Answer in natural language. Considering the relative positions, is beautiful wall painting (marked A) to the left or right of Window (marked C)? Choose between the following options: left or right
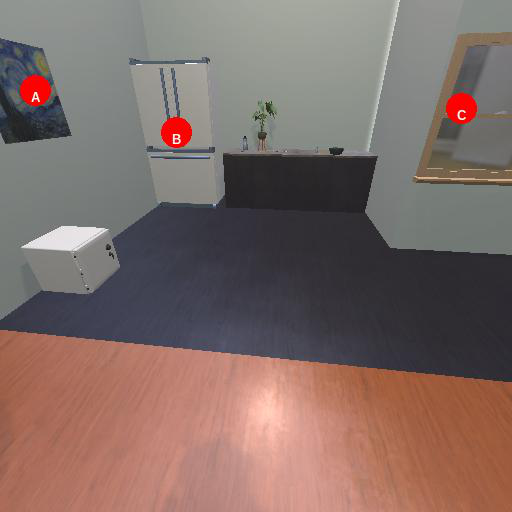
<answer>left</answer>